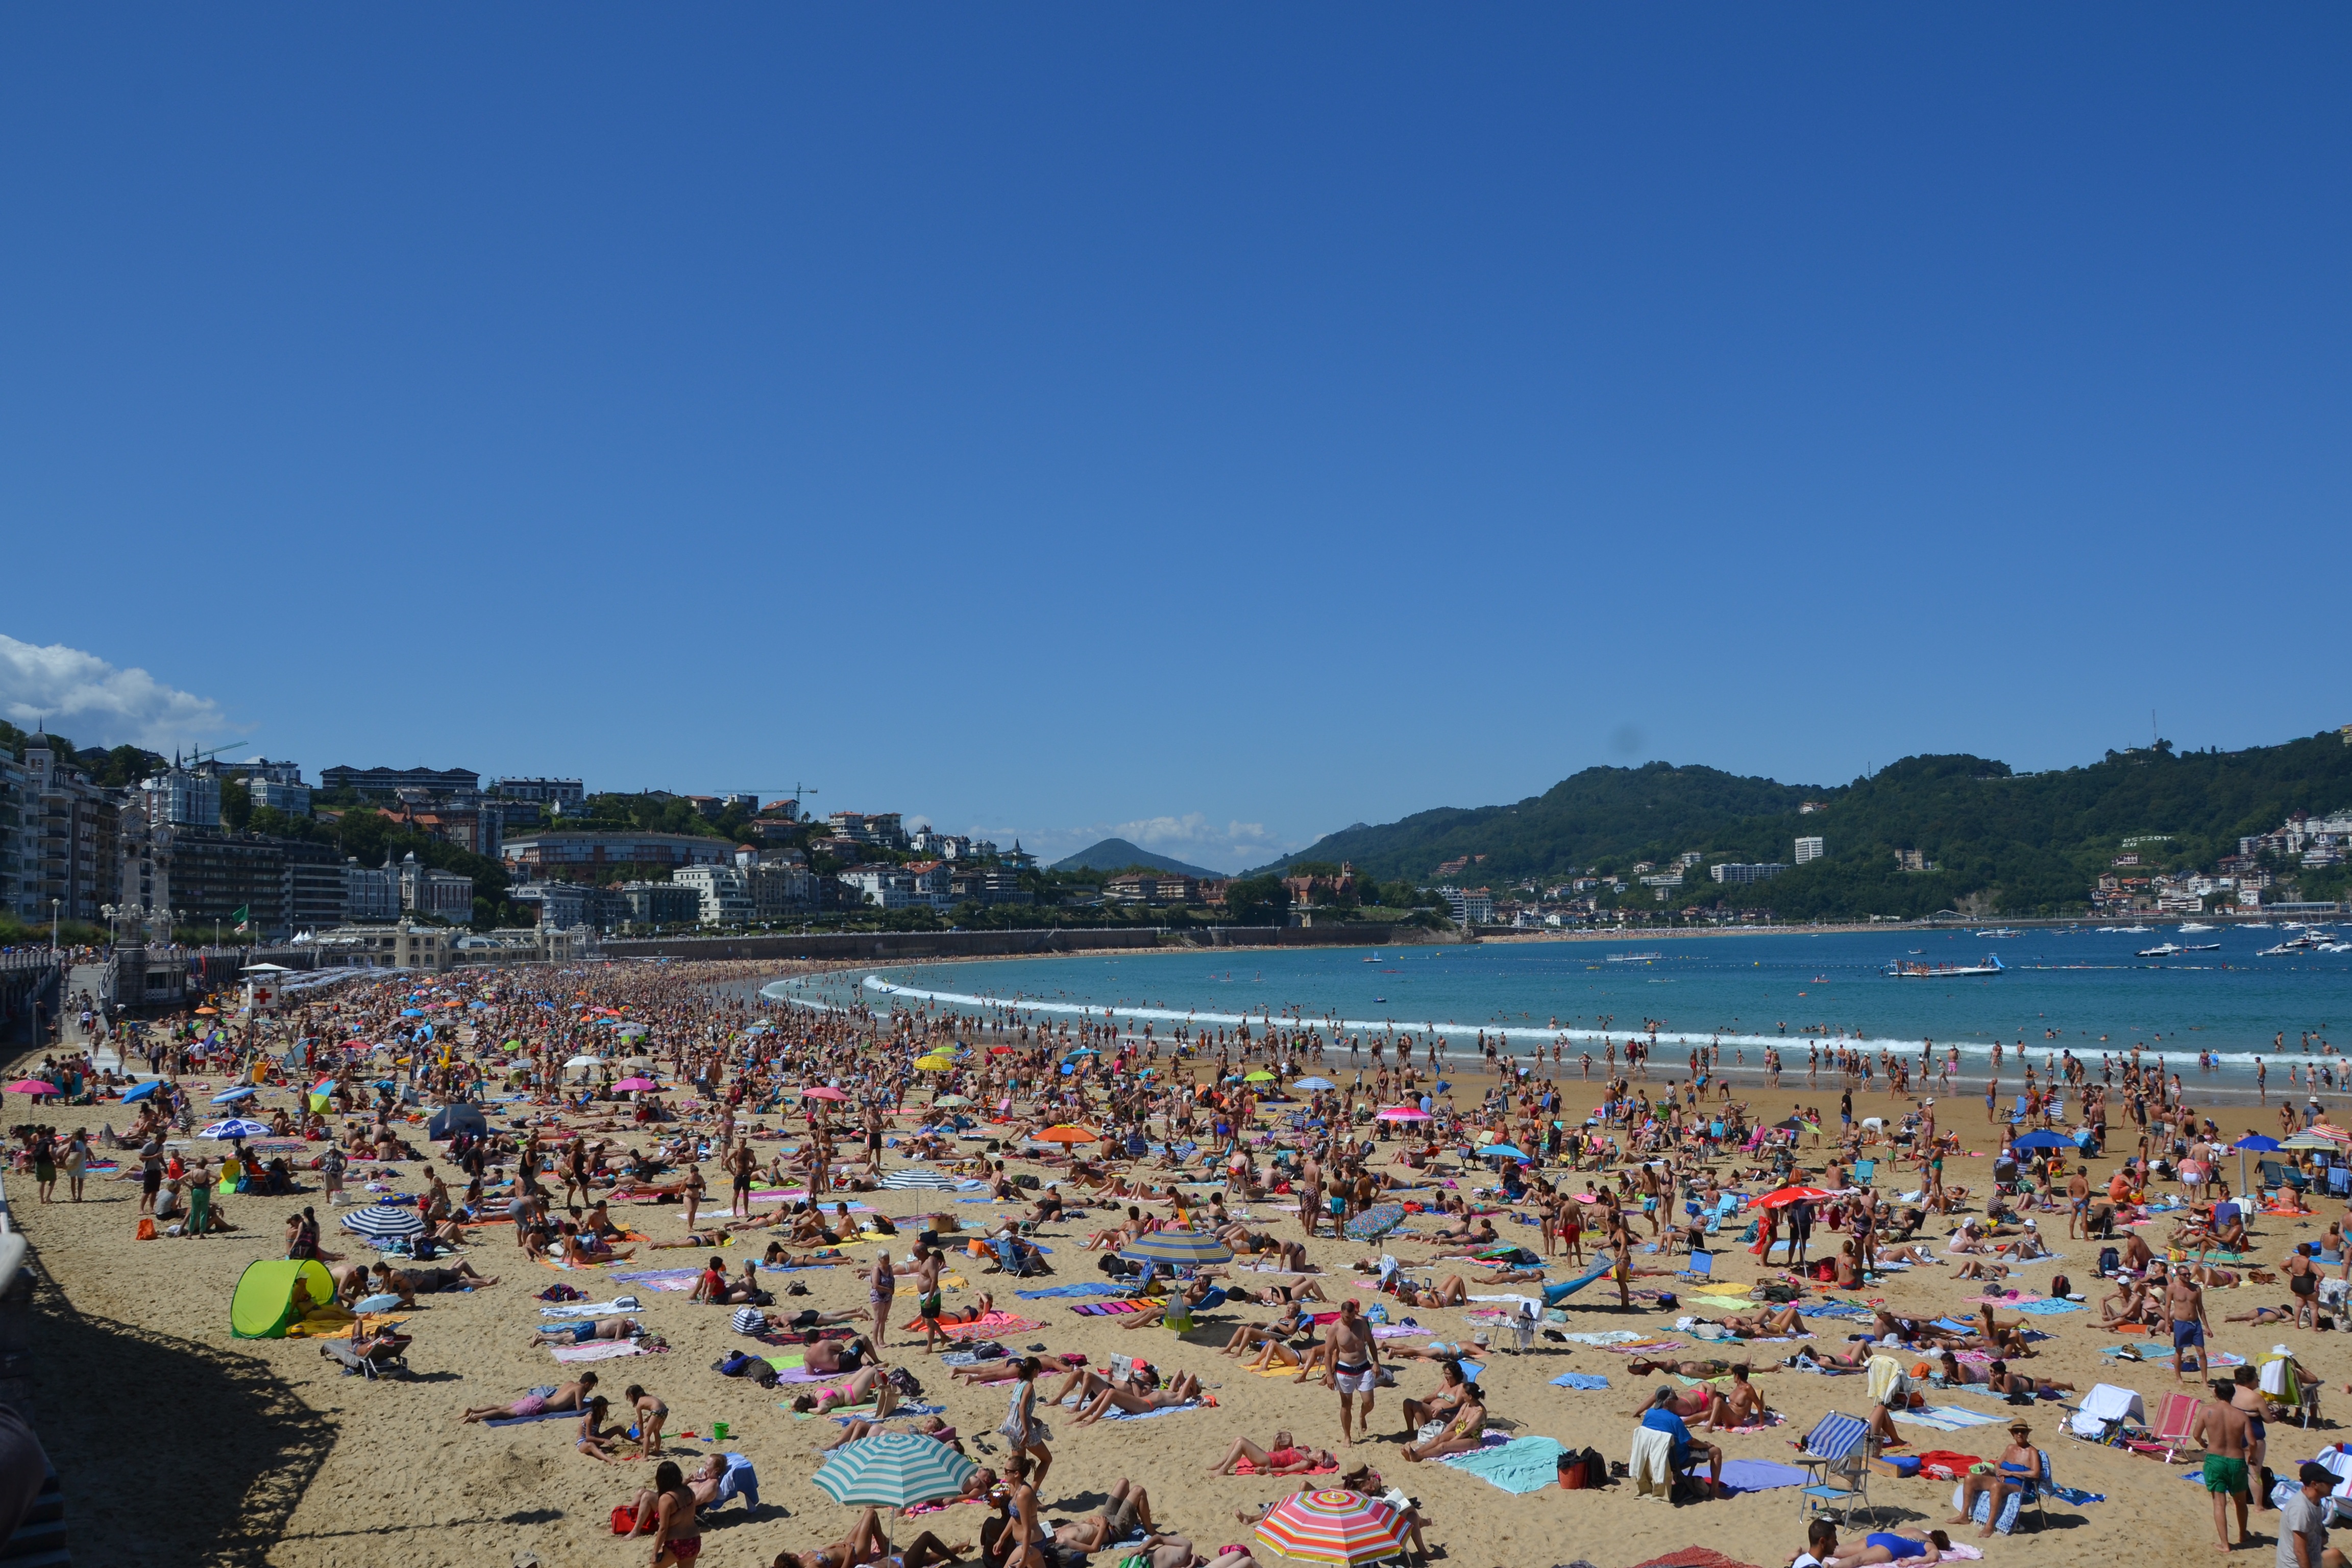
beach, sea, coast, water, sand, ocean, people, sun, walkway, crowd, summer, vacation, travel, seaside, holiday, bay, blue, marina, tourism, body of water, resort, parasol, side, sandy beach, sun loungers